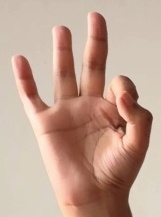
ASL sign: 9